Multicultural families in South Korea

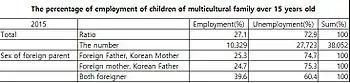

Present situation: The percentage of employment of children of multicultural family over 15 years old is 27.1% in 2015. It means only 10,329 children find a job among total 38,052 children. The percentage of employment of children who both parents are foreigner is 39.6%. And it is higher than children who are grown by Korean mother and foreign father (25.3%), children who are grown by foreign mother and Korean father (24.7%).